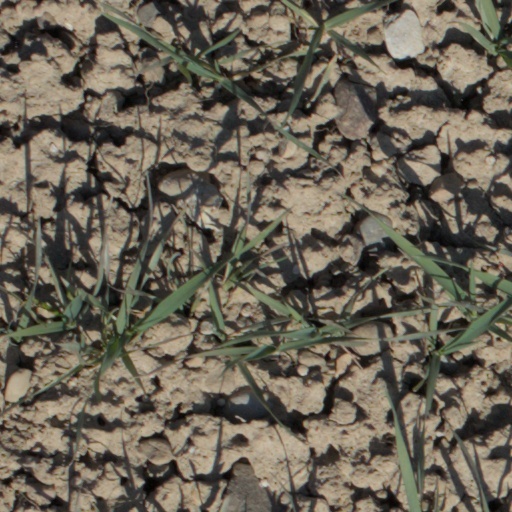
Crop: wheat